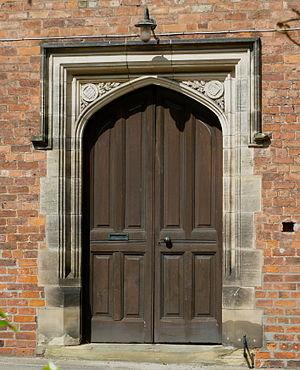
Beverley est une paroisse civile, chef-lieu du Yorkshire de l'Est, en Angleterre. Elle est connue pour son abbatiale, Beverley Minster, Beverley Westwood, la porte fortifiée de North Bar et ses champs de course. Elle a donné leur nom aux villes de Beverly et de Beverly Hills.